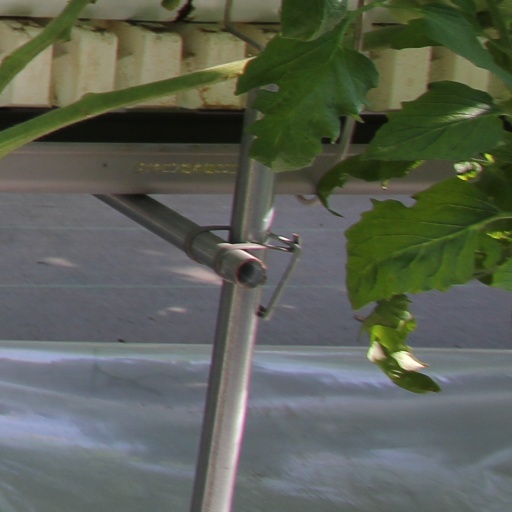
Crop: tomato